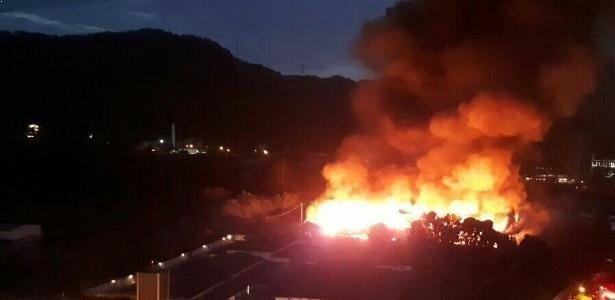
Fire: yes
Smoke: yes